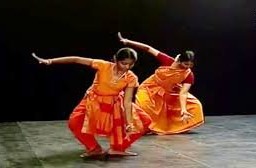
Dance form: bharatanatyam